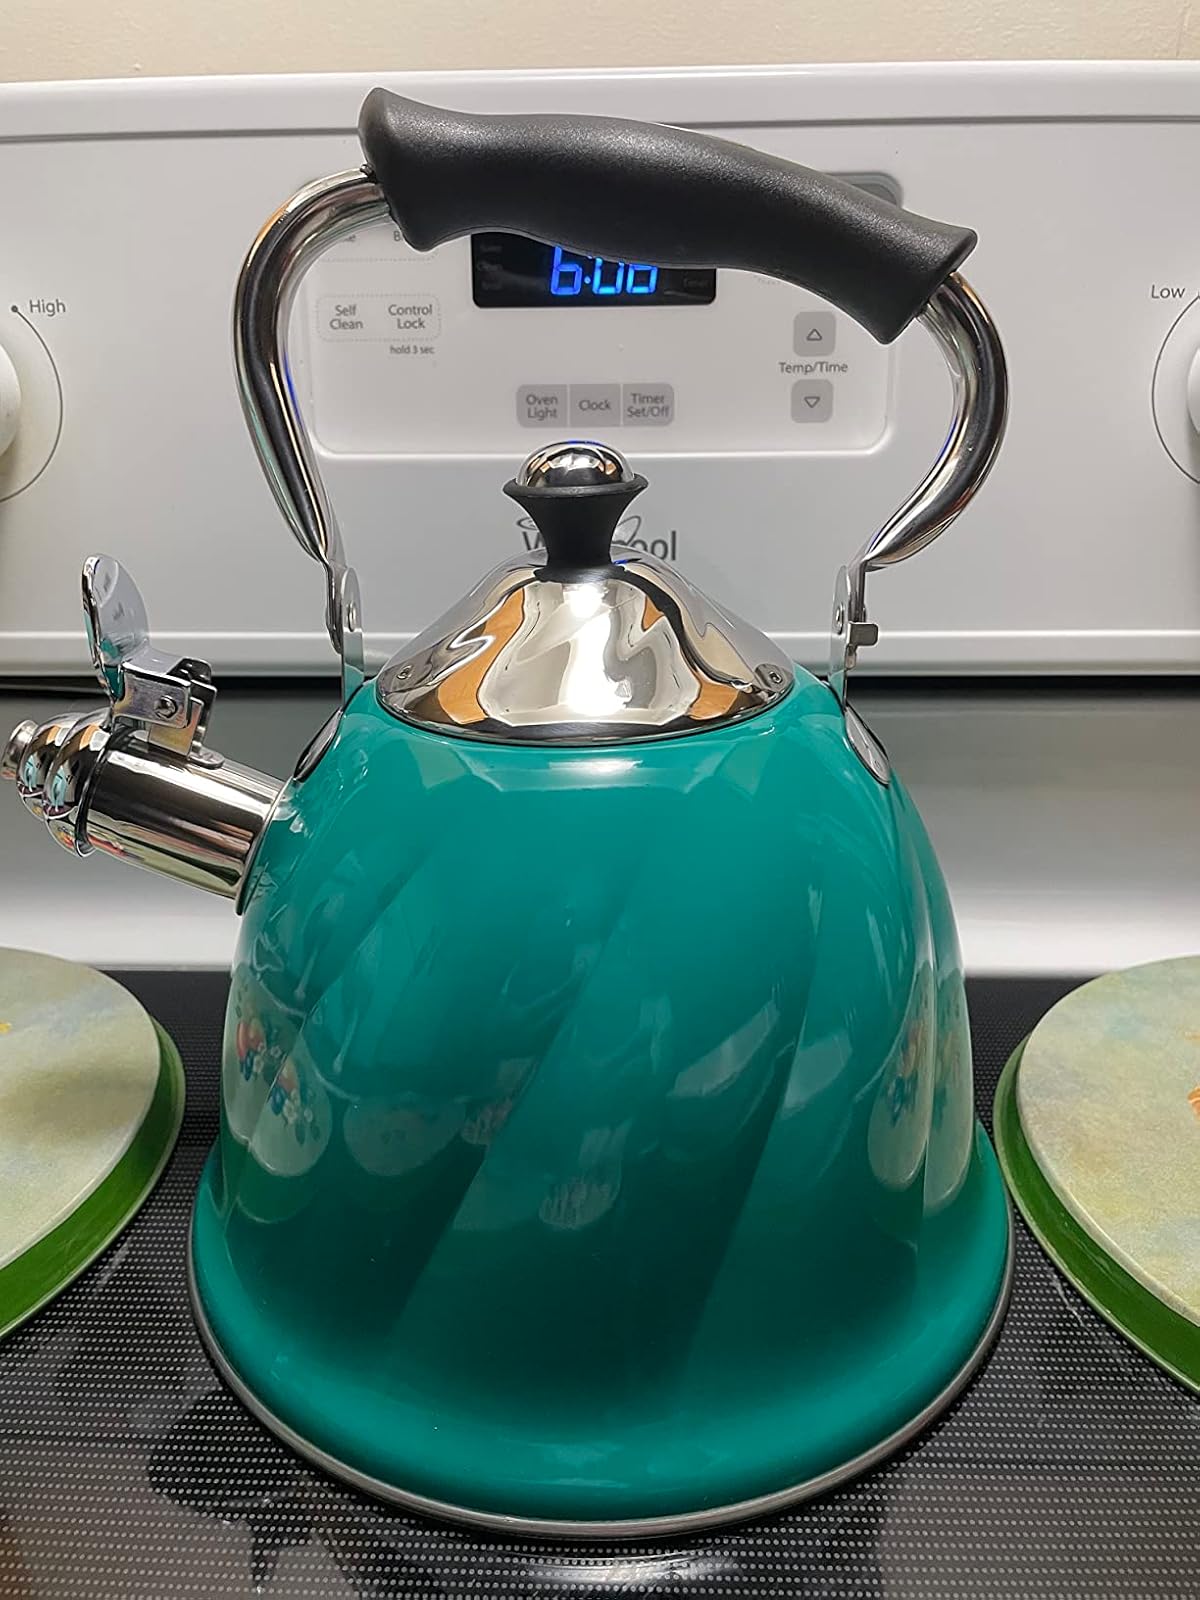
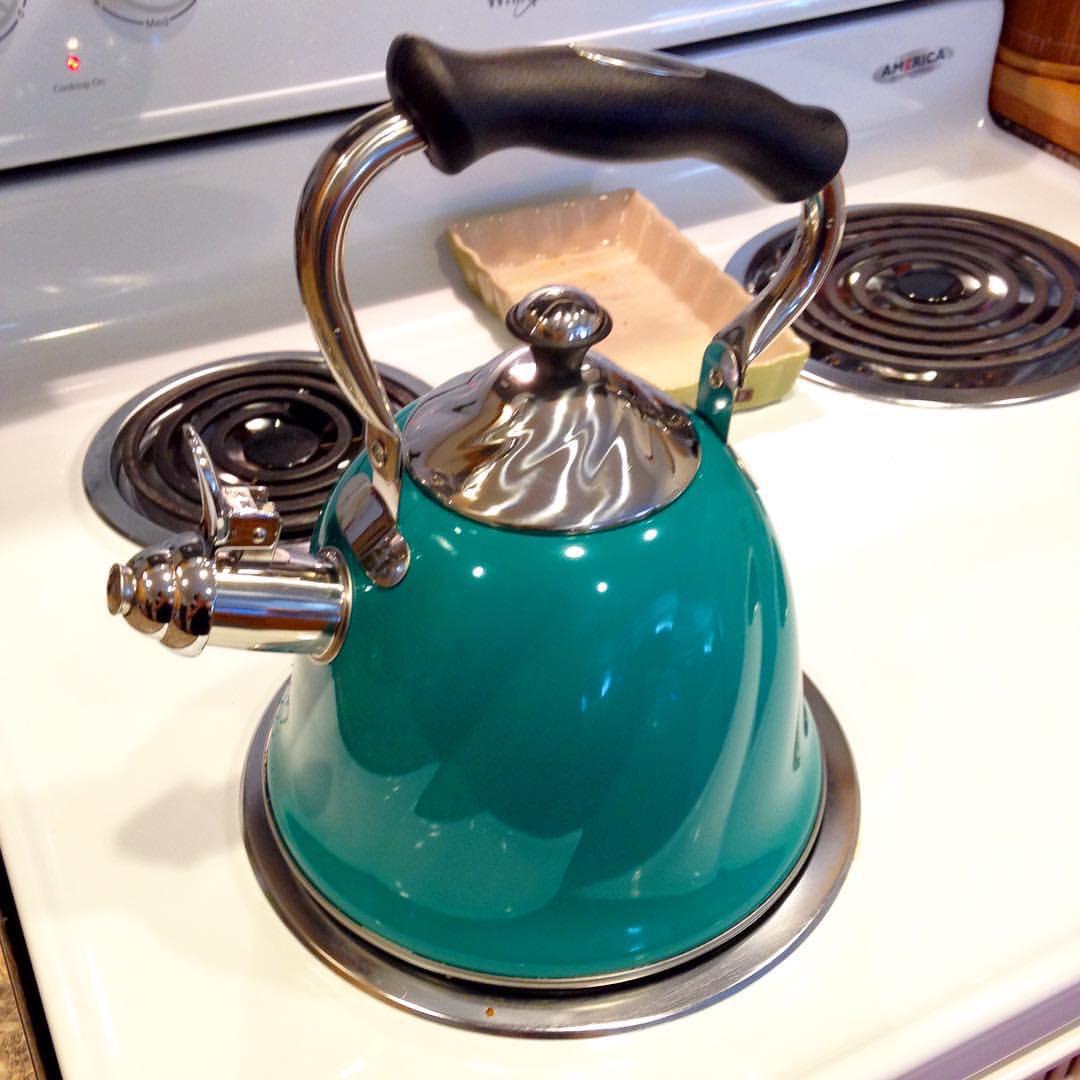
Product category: items_kettle
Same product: yes